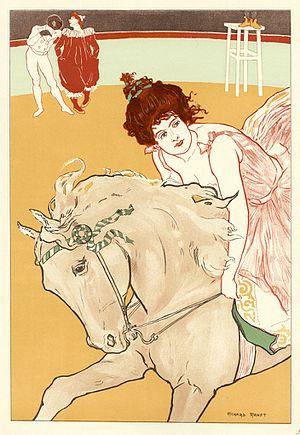
Richard Ranft, né le 18 juillet 1862 à Plainpalais et mort à l'Hospice Condé de Chantilly le 13 juin 1931, est un artiste peintre paysagiste, un dessinateur et un graveur suisse.